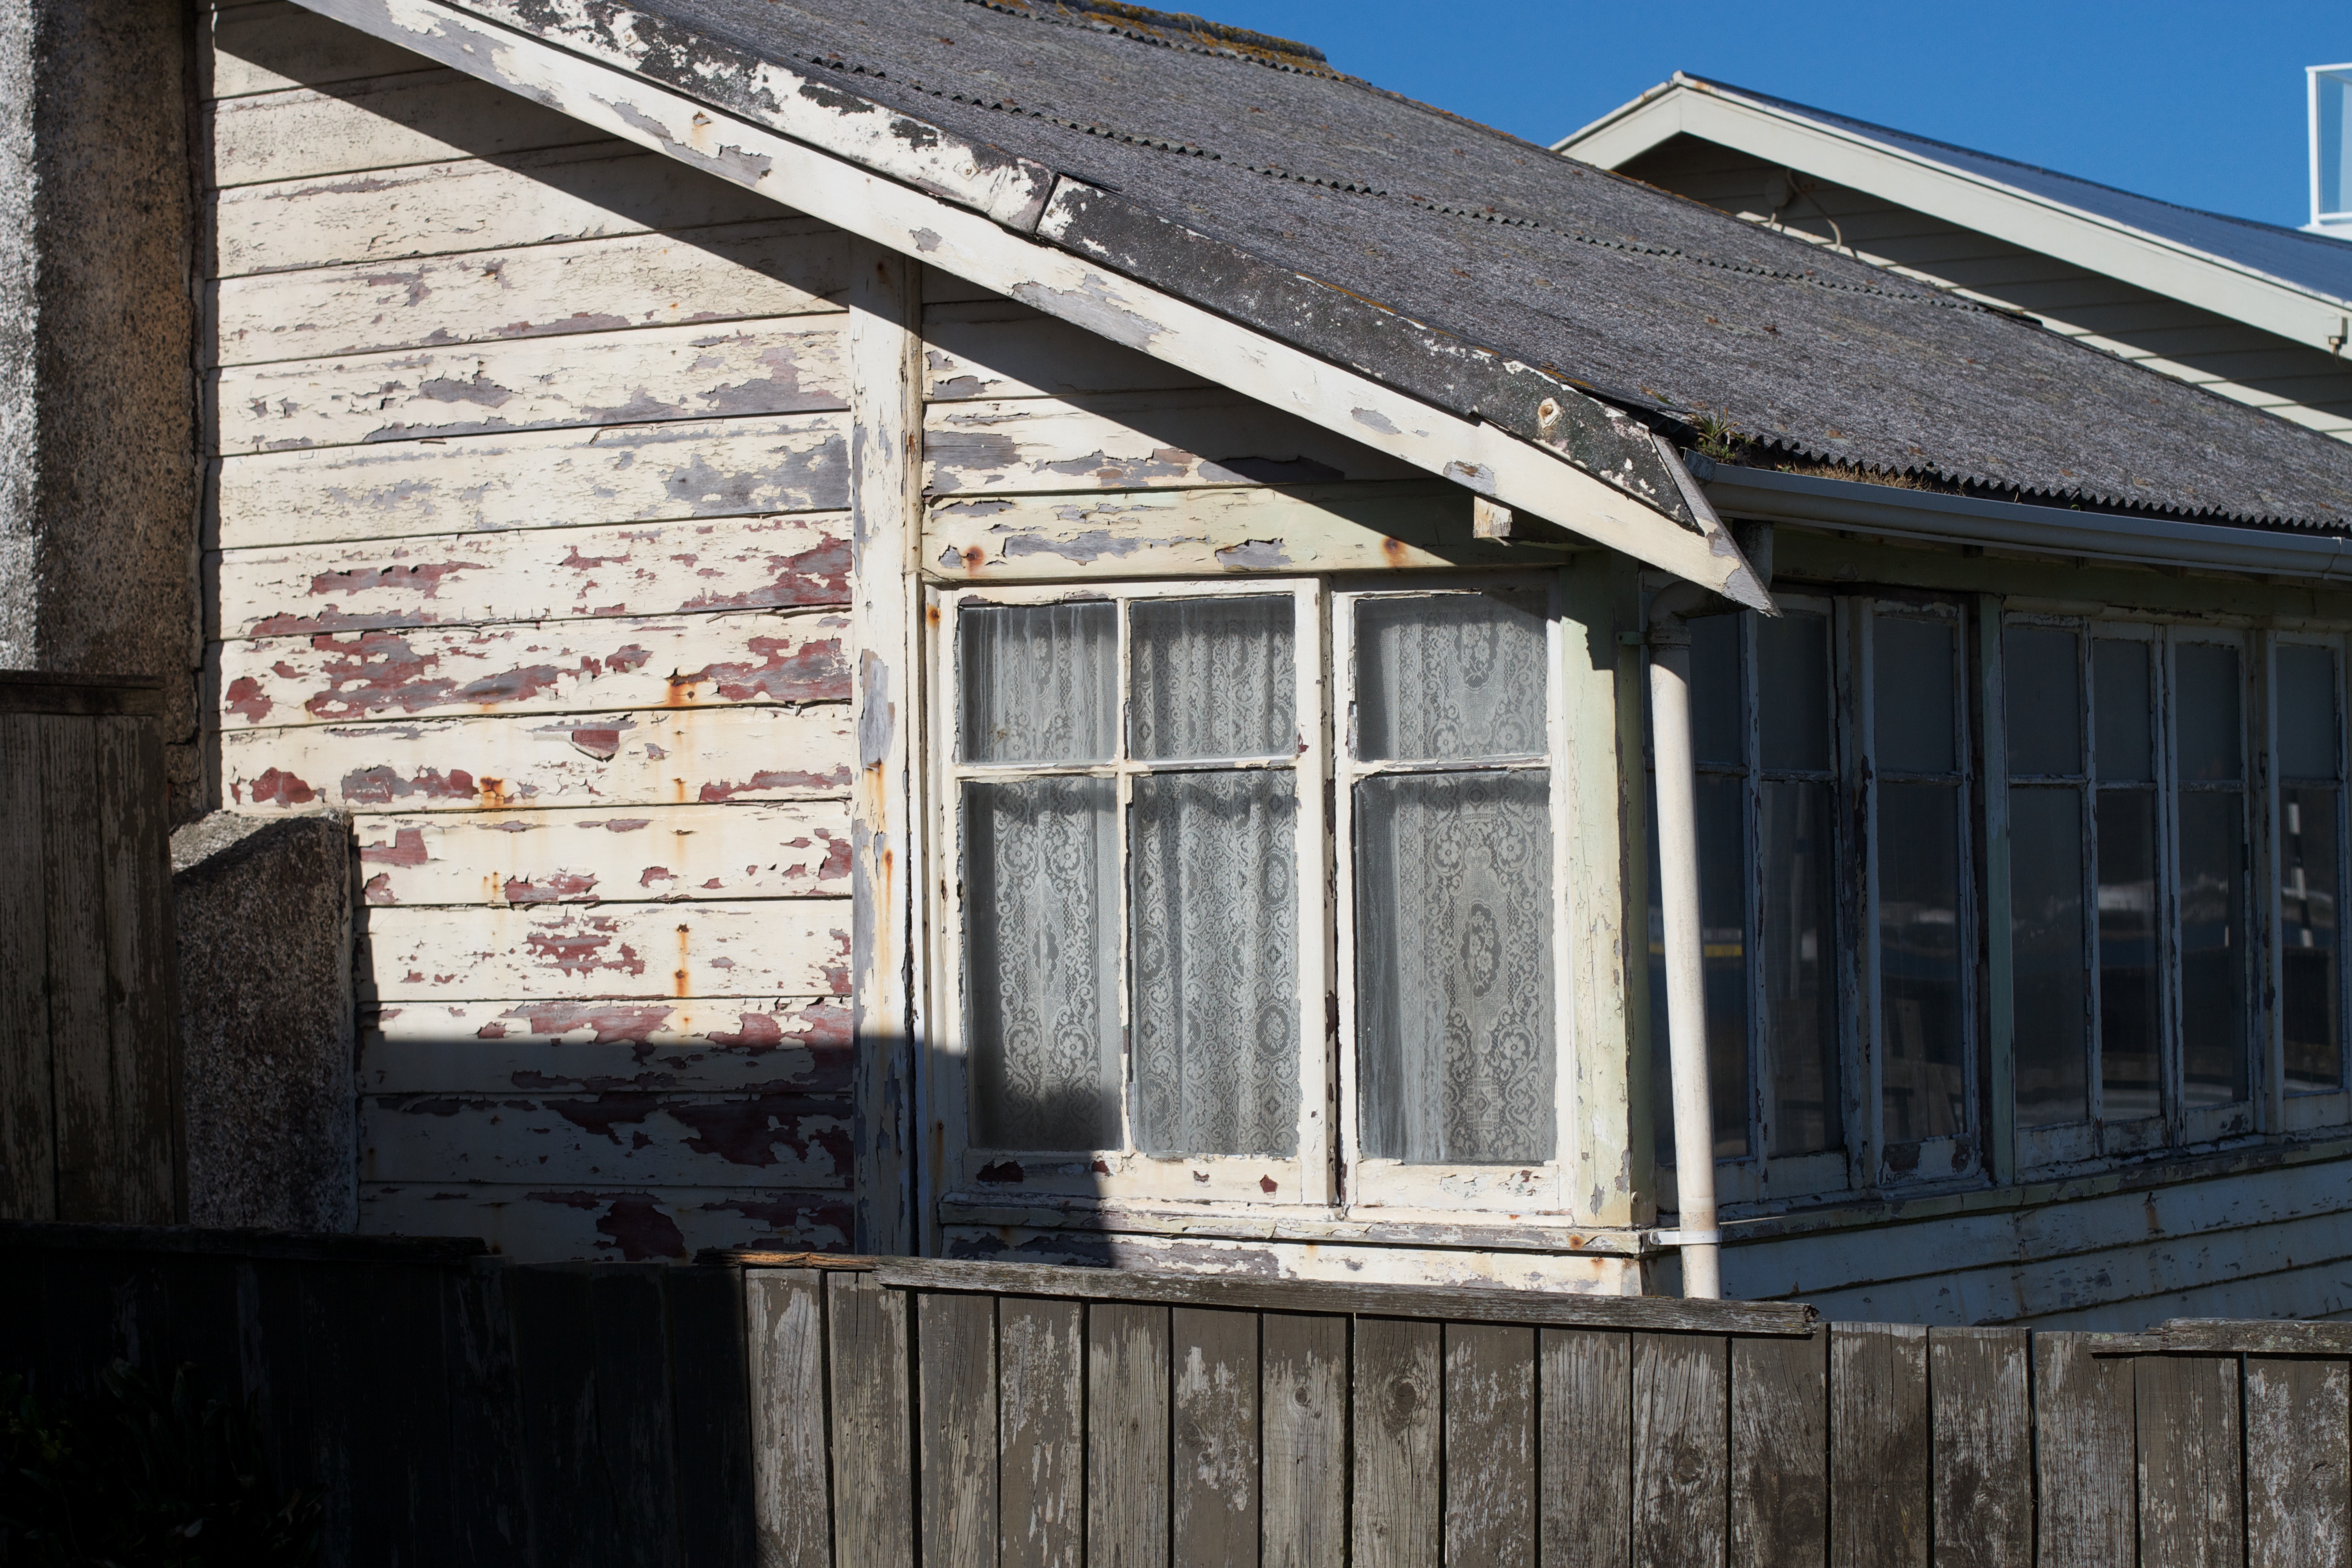
architecture, wood, house, window, roof, home, wall, shed, cottage, facade, siding, outdoor structure